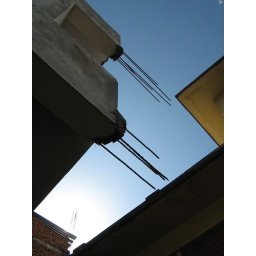
The shape of the orphanage buildings looks interesting against the blue sky :-)